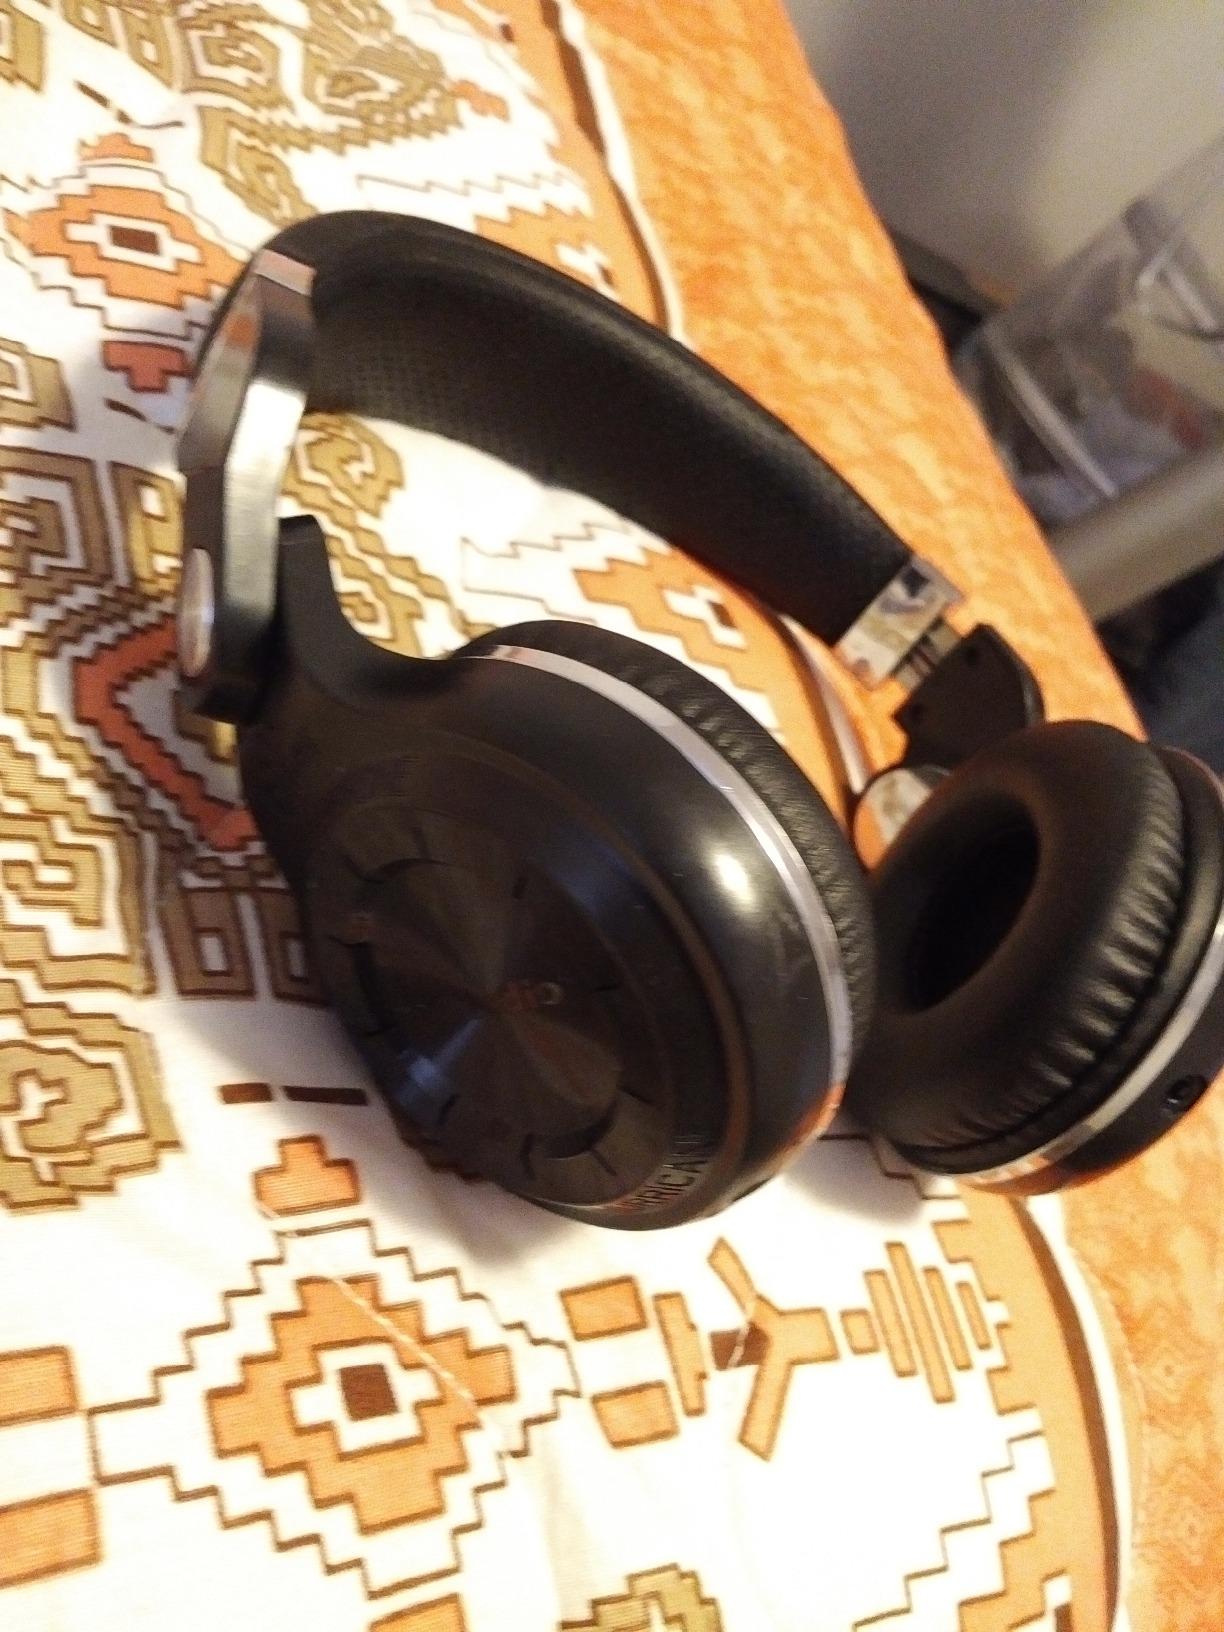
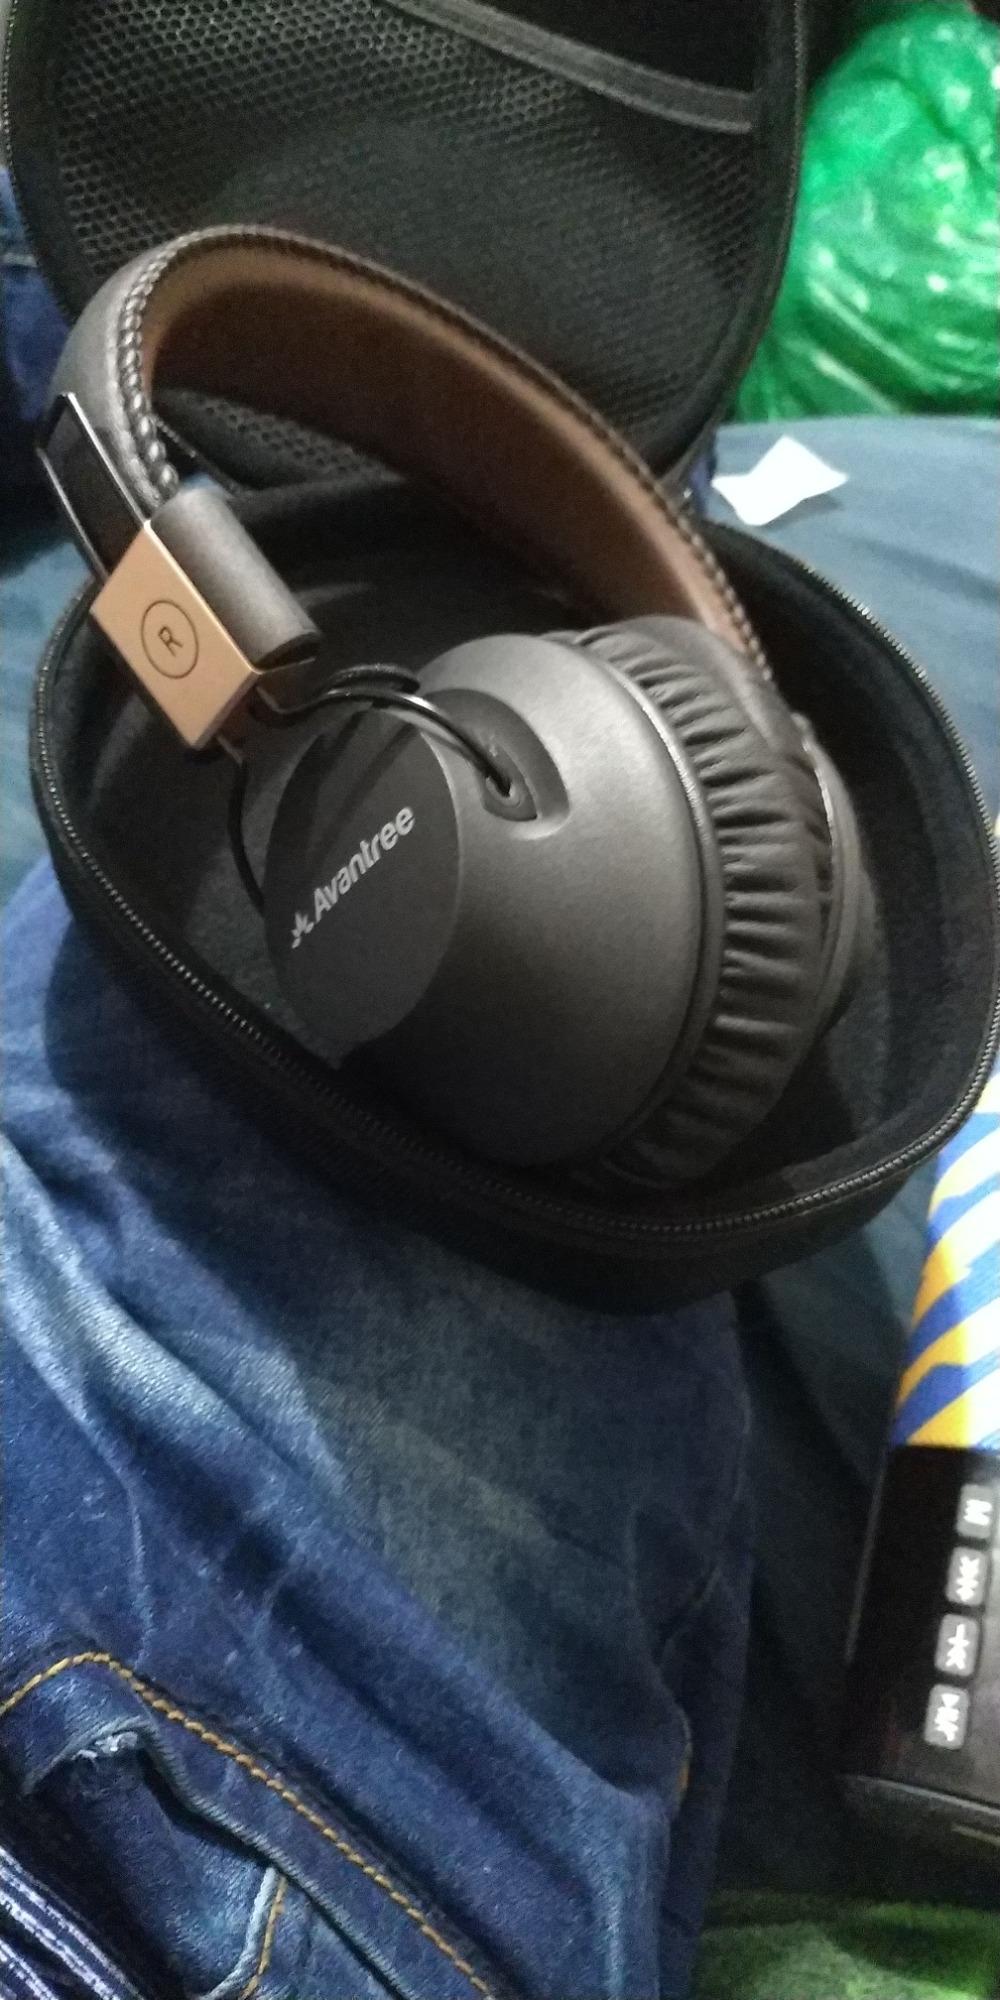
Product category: headphones
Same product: no